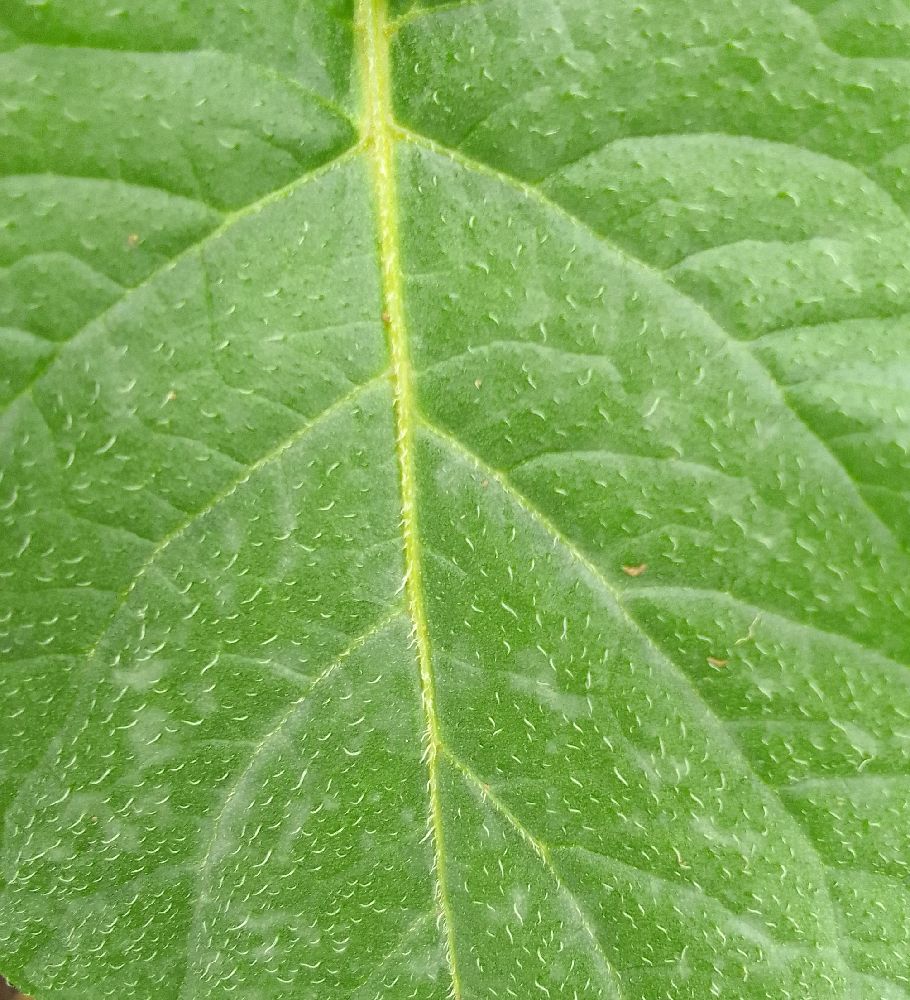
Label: Healthy